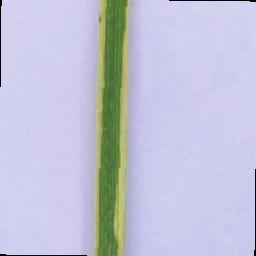
Label: Rice___Leaf_Blast